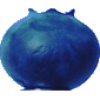
Label: Huckleberry 1